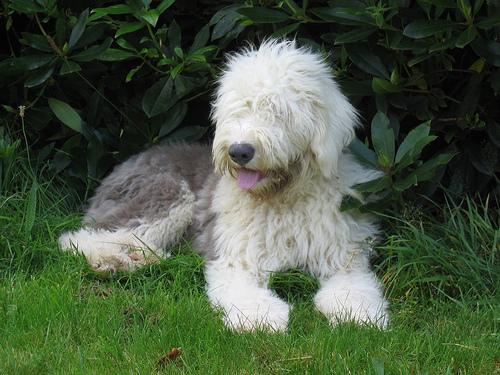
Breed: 257-n000108-Old_English_sheepdog